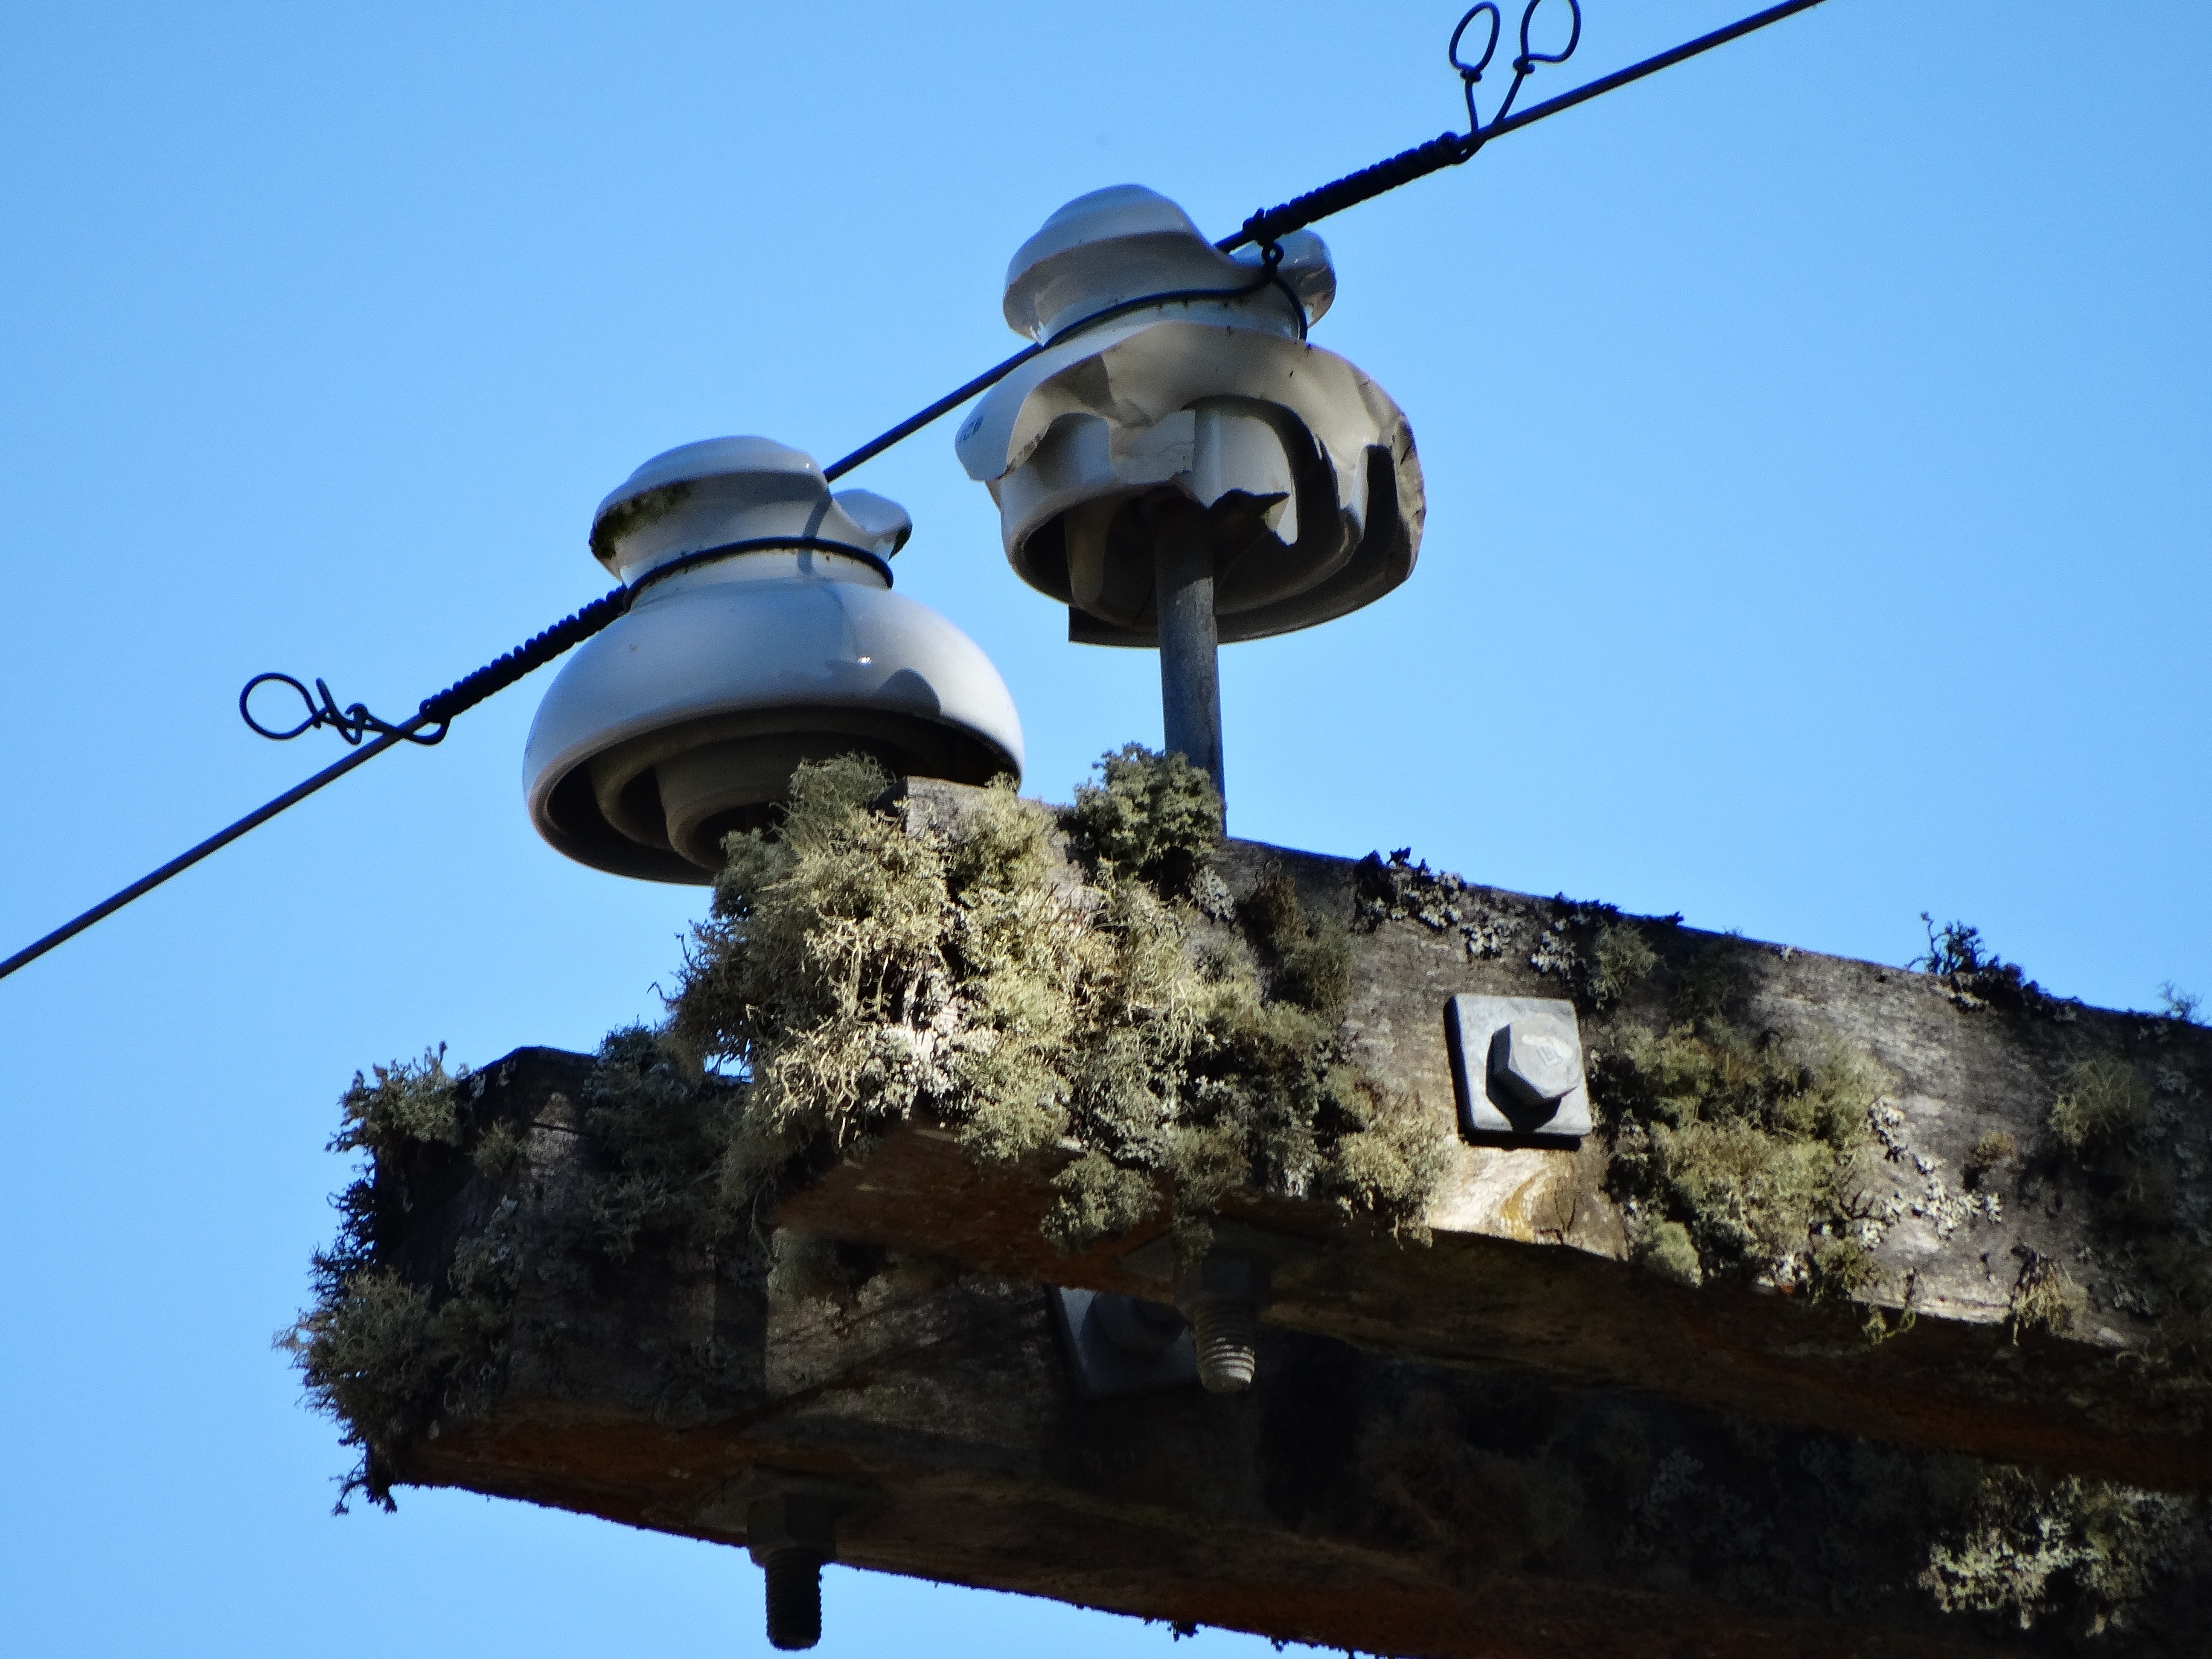
tower, street light, electricity, lighting, chile, light fixture, lakes